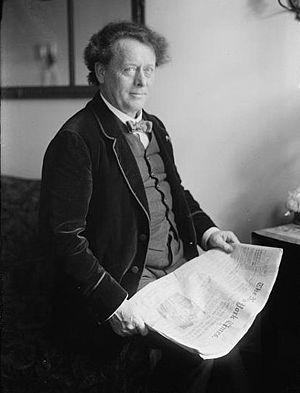
Willem Mengelberg
Willem Mengelberg
Willem Mengelberg var en nederlandsk dirigent og komponist.